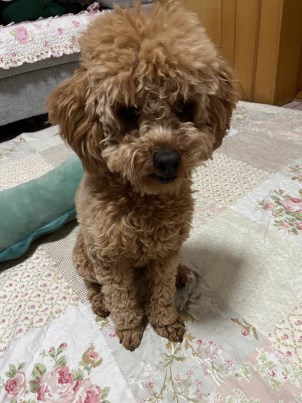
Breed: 7449-n000128-teddy